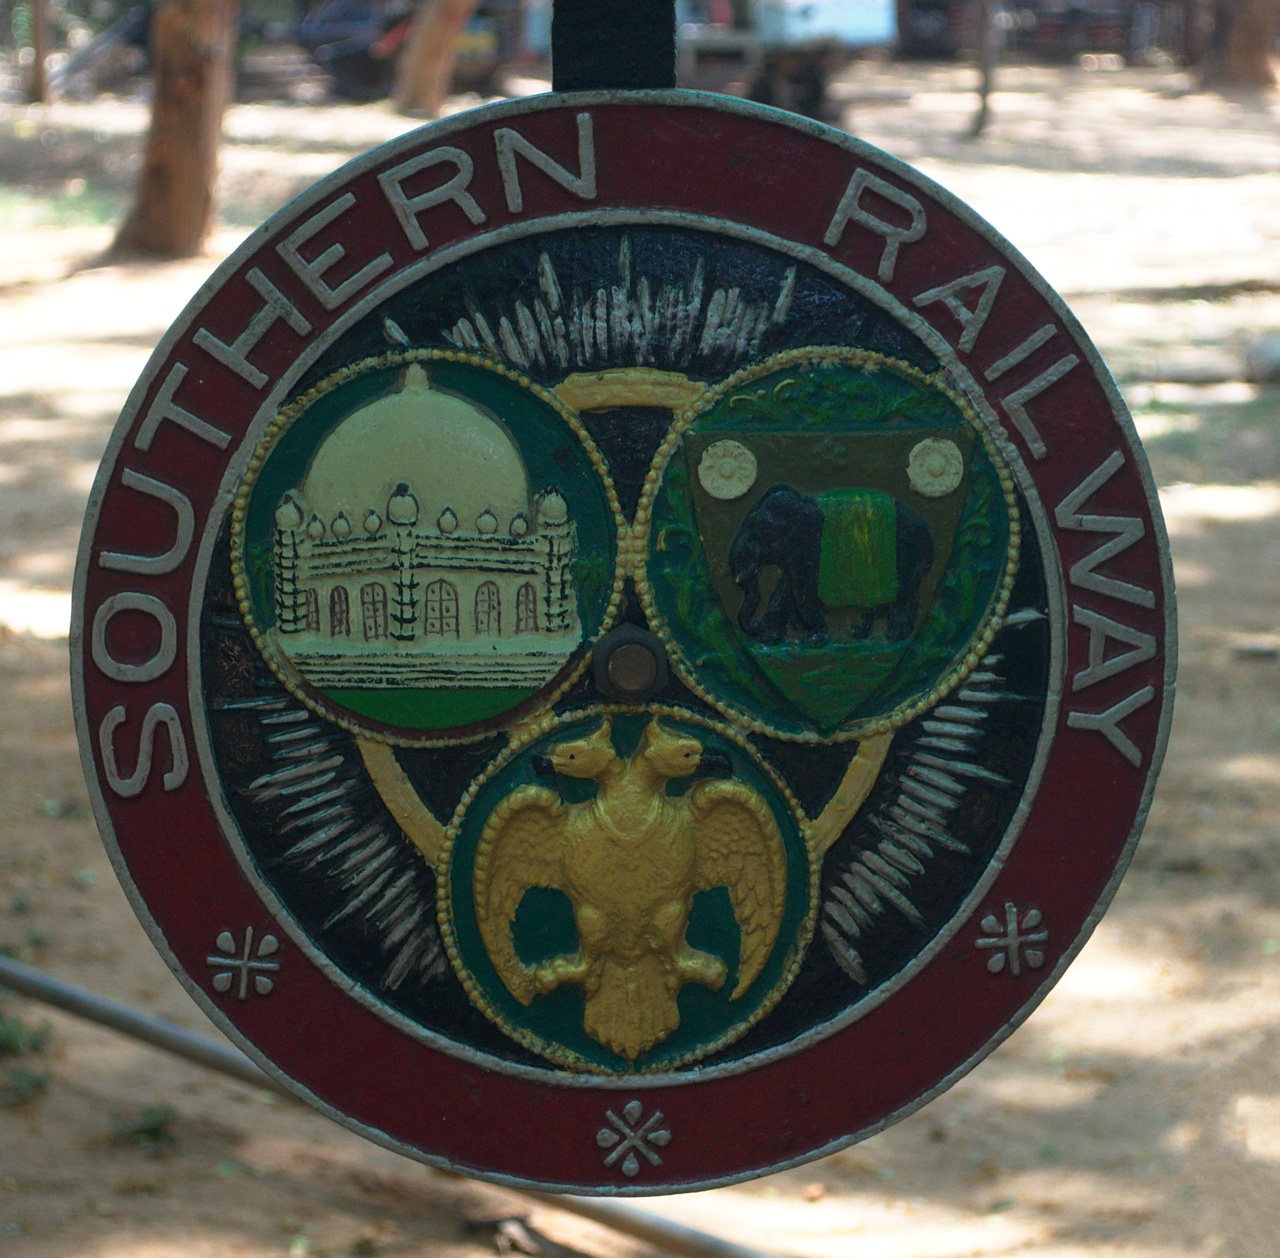
Railway Museum in Mysore, India